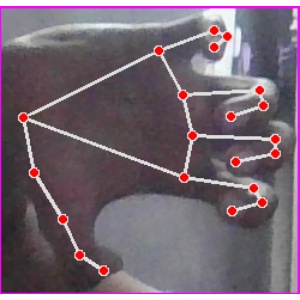
अक्षर: त